Silly Fellows

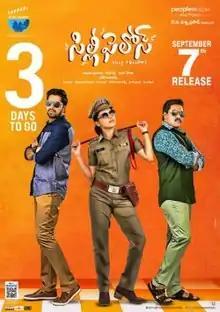
Theatrical release poster

Silly Fellows is a 2018 Telugu comedy film starring Allari Naresh, Sunil, Chitra Shukla, Nandini Rai, and Jaya Prakash Reddy in lead roles. It is directed by Bhimaneni Srinivasa Rao. Produced by Kiran Reddy, Bharath Chowdary, T. G. Vishwa Prasad and Vivek Kuchibhotla under the banner Blue Planet Entertainments LLP and People Media Factory. It the official remake of the 2016 Tamil film "Velainu Vandhutta Vellaikaaran".